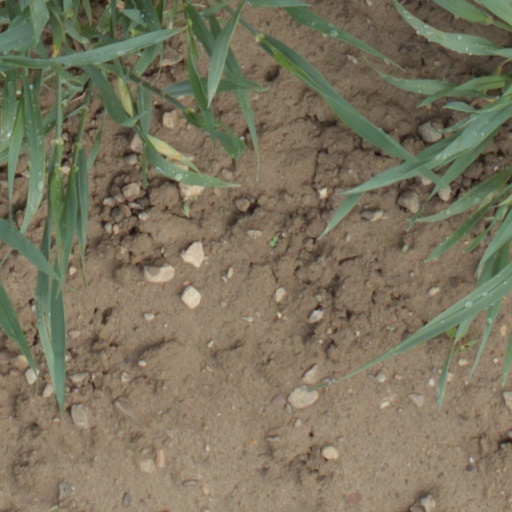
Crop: wheat